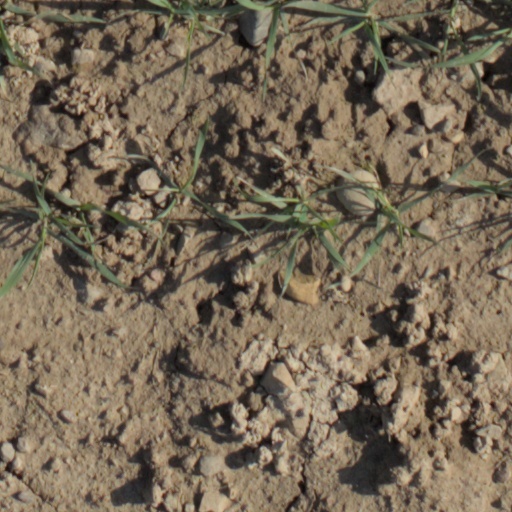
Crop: wheat